The Ol' Gray Hoss

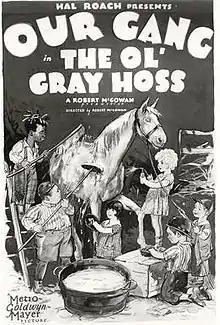
Film poster

The Ol' Gray Hoss is a 1928 "Our Gang" short silent comedy film directed by Anthony Mack. It was the 78th "Our Gang" short to be released.